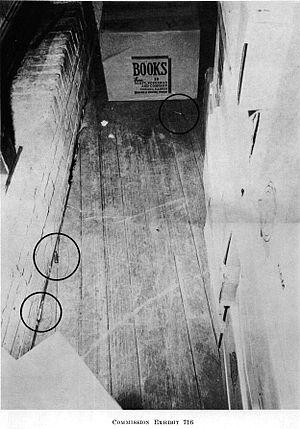
La théorie de la balle unique, également appelée « théorie de la balle magique » par ses détracteurs, est un des éléments fondant les conclusions de la Commission Warren relatives à la culpabilité d'un assassin unique dans l'assassinat du président Kennedy.